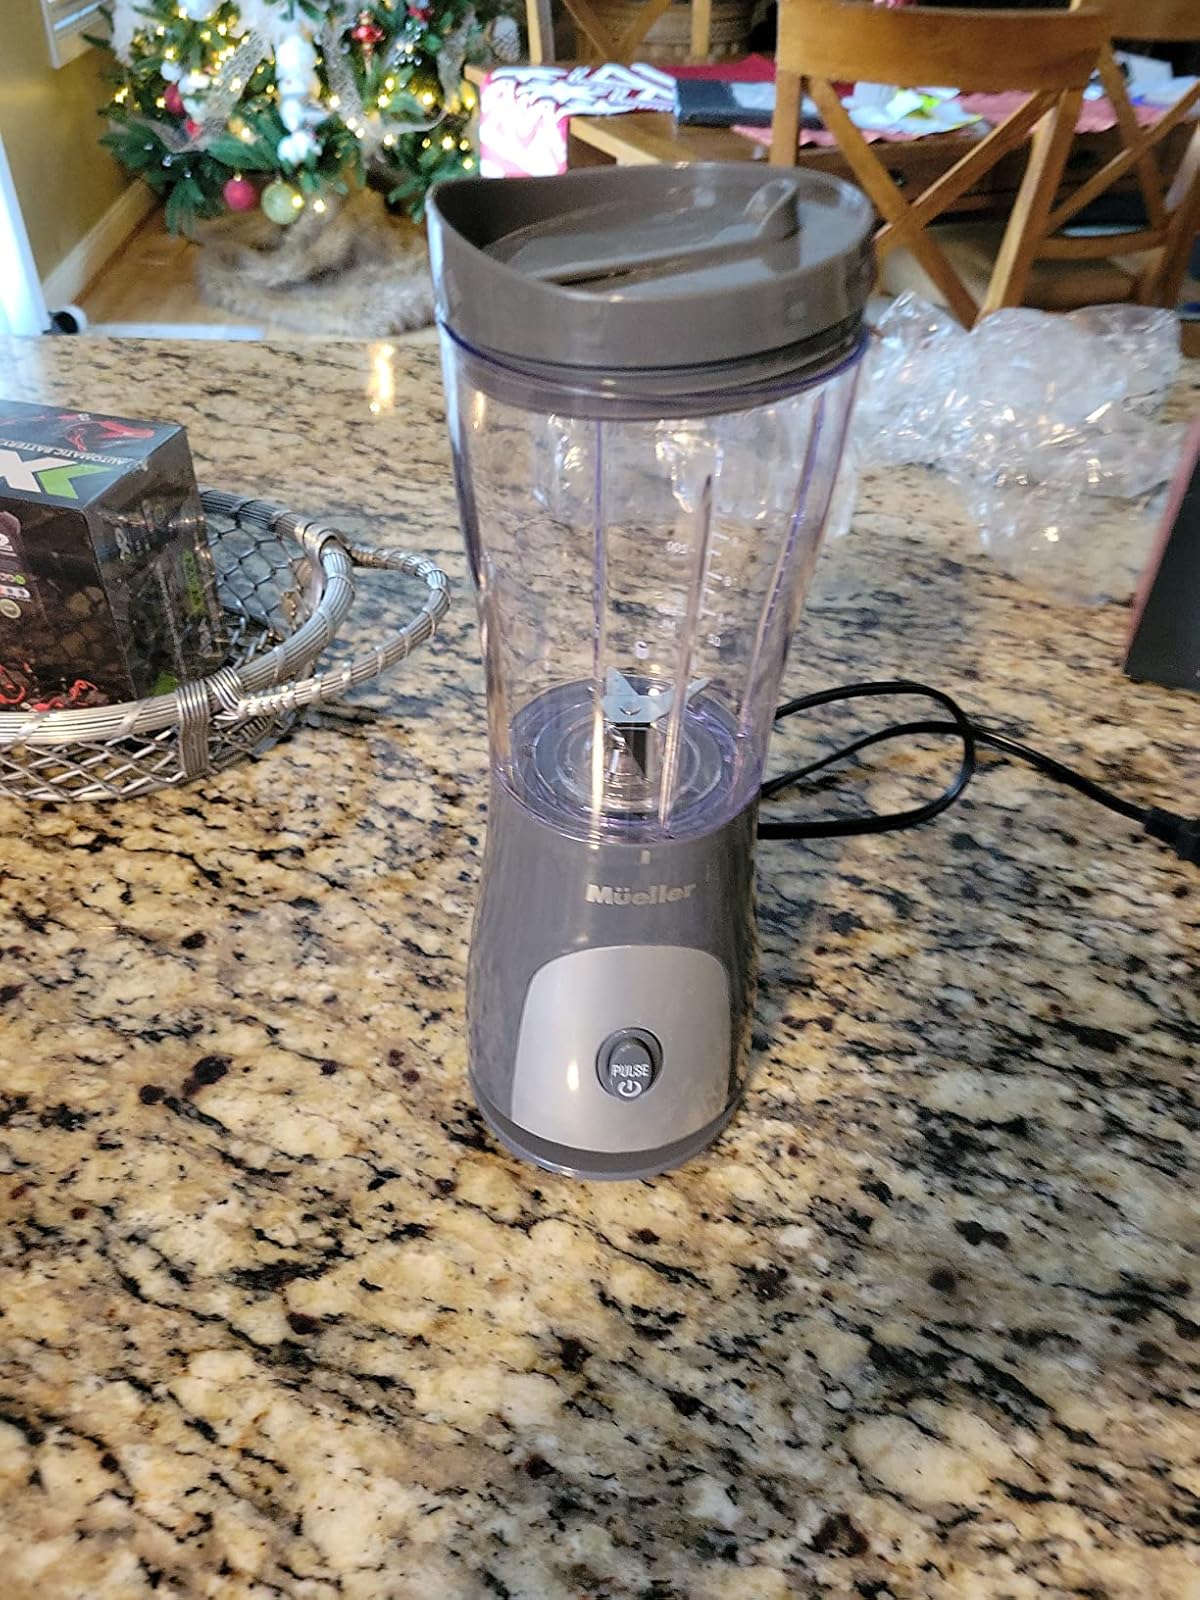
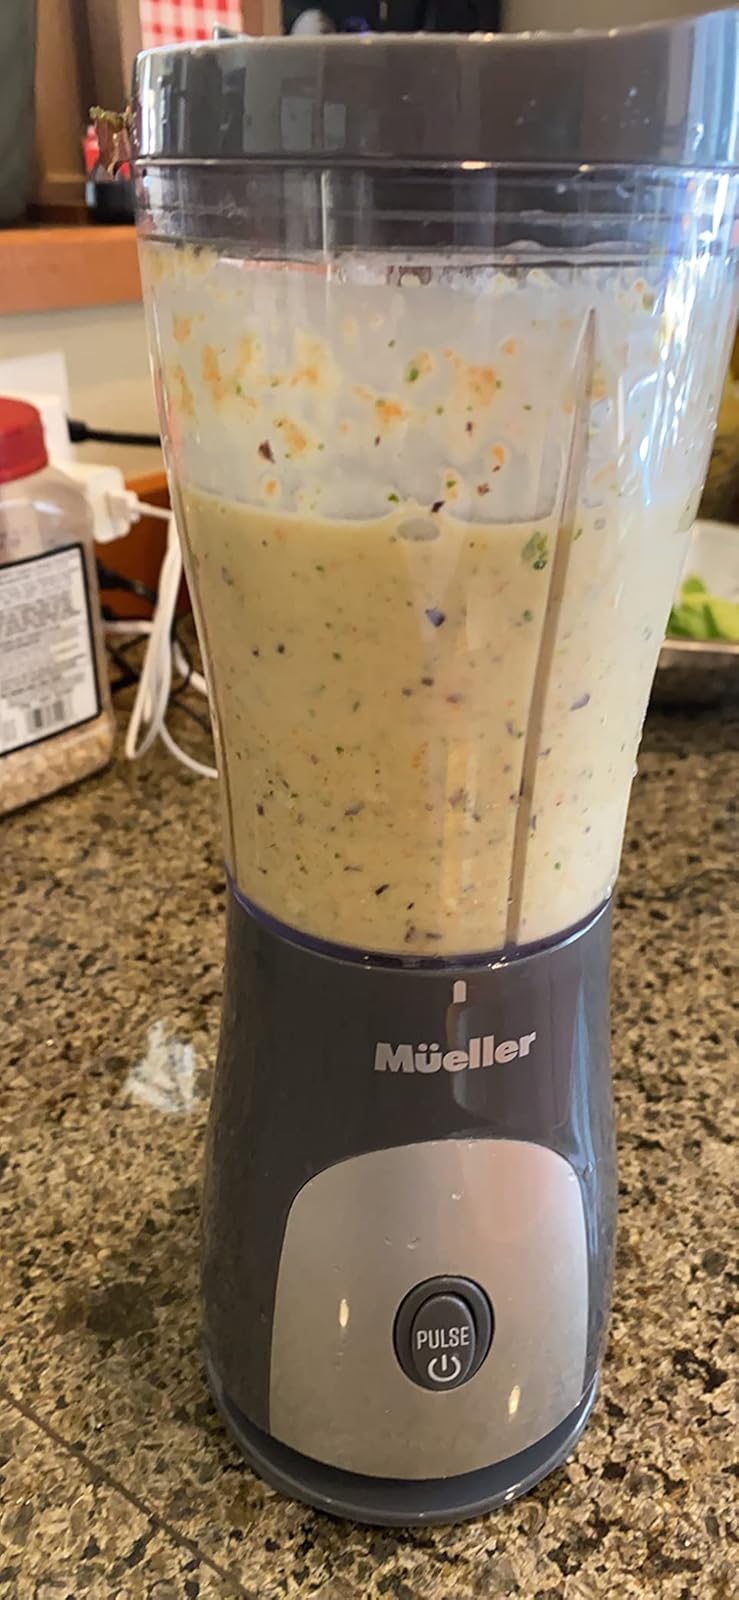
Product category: items_blender
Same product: yes